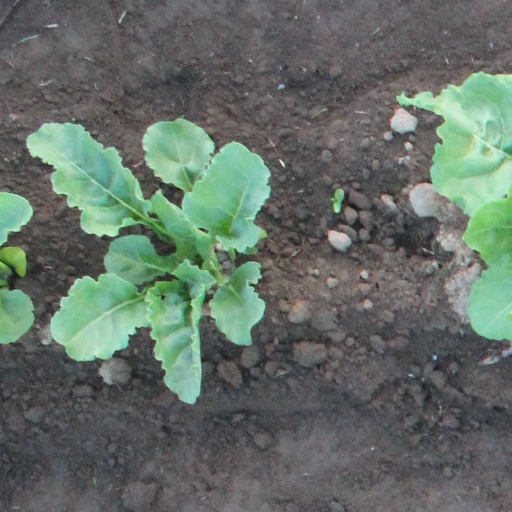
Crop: sugar beet